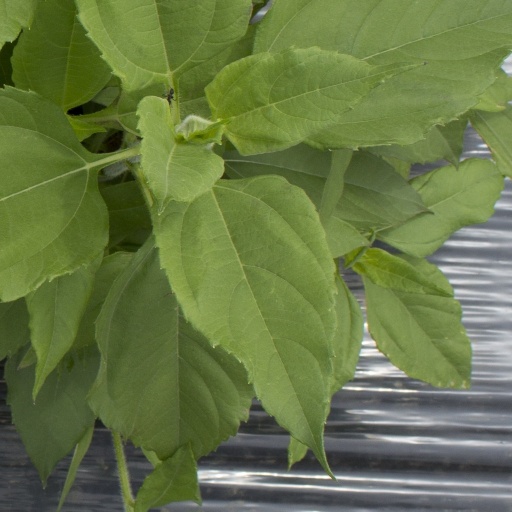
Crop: Jerusalem artichoke